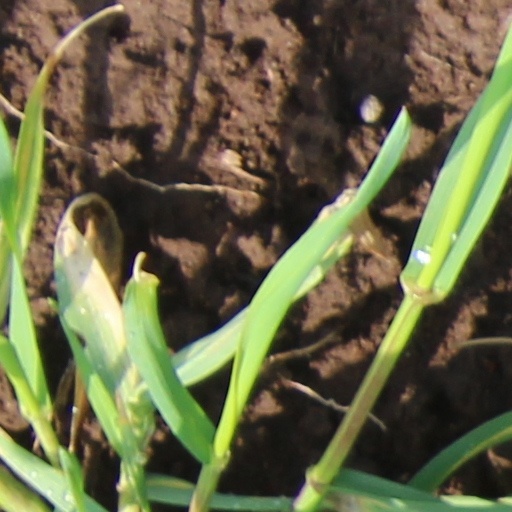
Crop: wheat